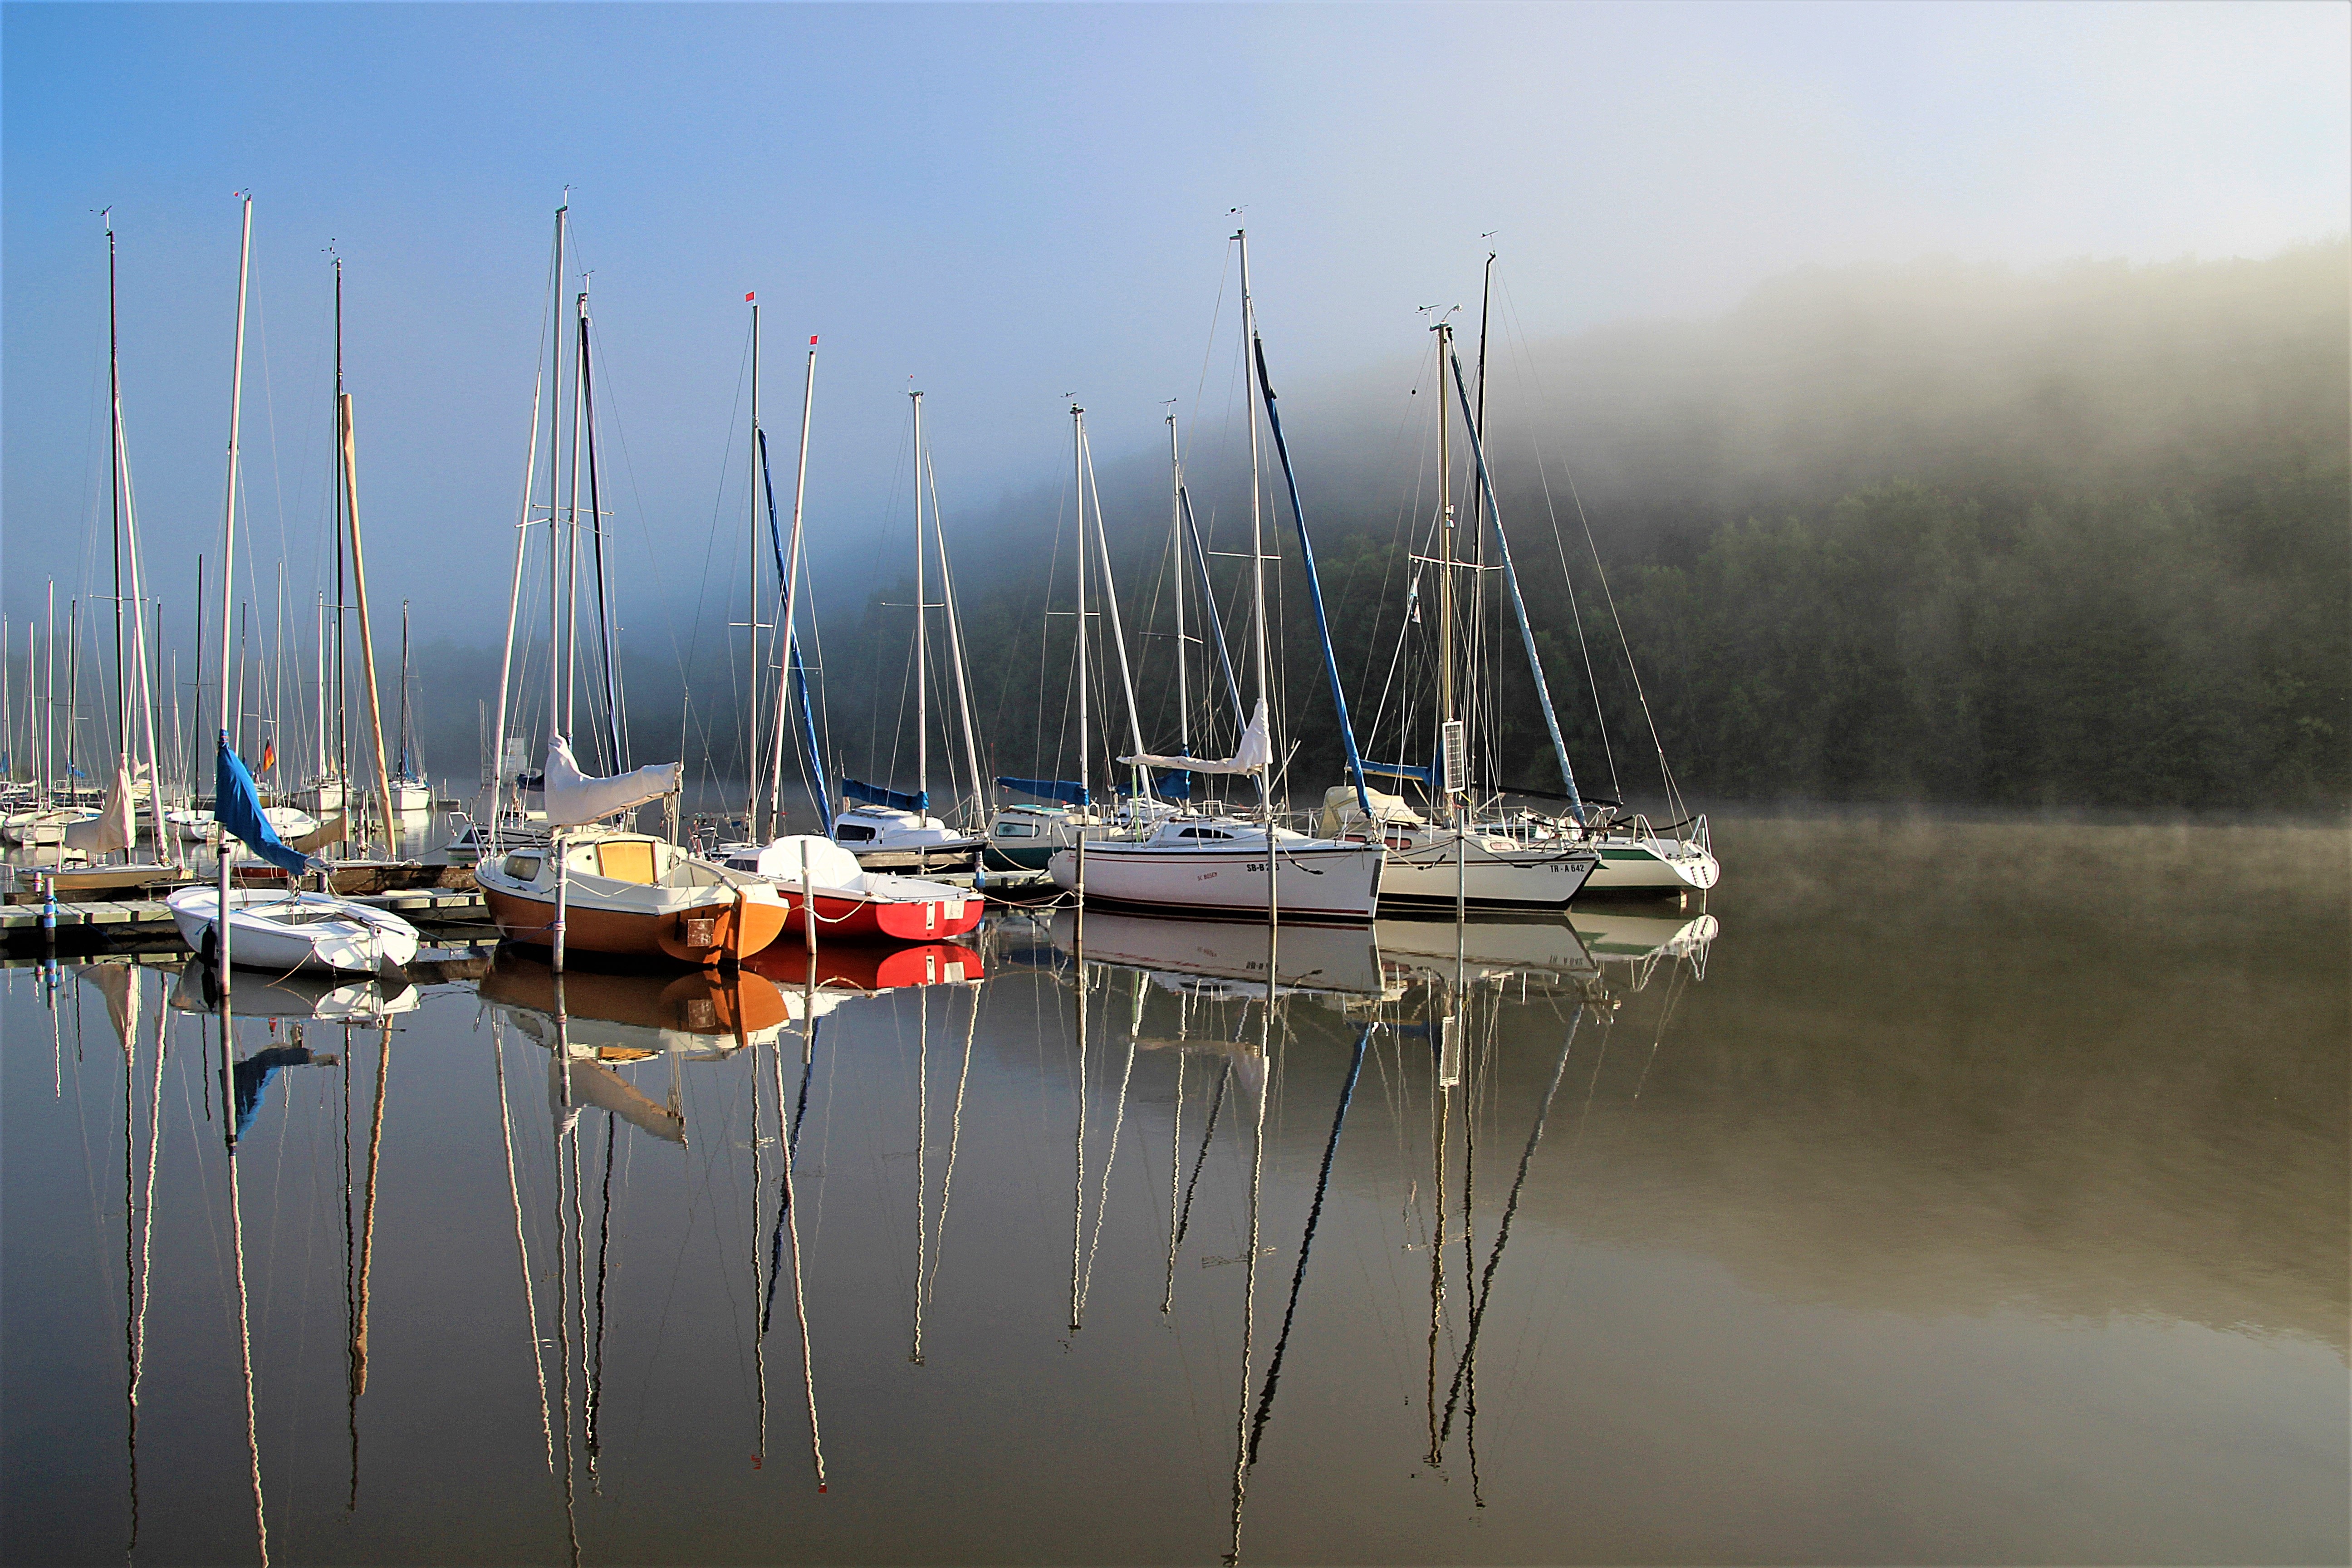
sea, water, dock, sky, fog, boat, morning, lake, summer, reflection, vehicle, mast, bay, blue, marina, sailboat, sail, masts, watercraft, mood, yachts, water sports, sailing boats, morning mist, morning haze, sail masts